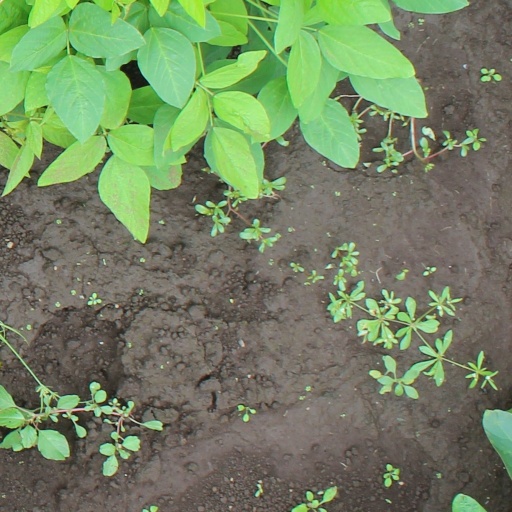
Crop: soybean